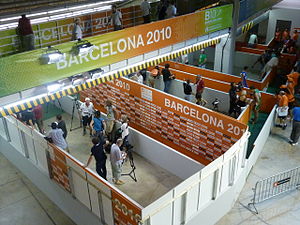
Mixed zone
Mixed zone ved EM i atletik 2010.
Mixed zone er et område på et stadion eller sportsarena hvor journalister og atleter kan mødes direkte efter en kamp eller begivenhed, for at stille spørgsmål og give korte interviews. Ofte er spillere og atleter tvunget til at gå igennem området.